Murder of Spencer Tuppani

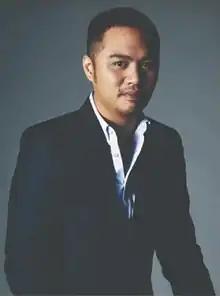

On 10 July 2017, 69-year-old Tan Nam Seng (born 1948) stabbed his son-in-law, 38-year-old Spencer Sanjay Tuppani Shamlal Tuppani, in broad daylight at Telok Ayer Street, Singapore. Tuppani escaped and Tan gave chase, however Tuppani collapsed along Boon Tat Street and subsequently died from his injuries.